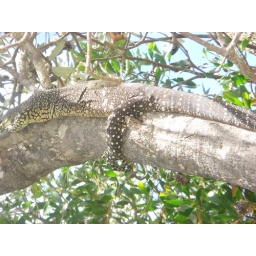
This was spotted up a tree near were we stopped for a bbq